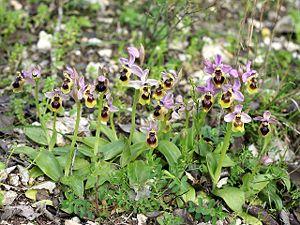
L’Ophrys guêpe ou Ophrys tenthrède est une orchidée terrestre d'aire méditerranéenne occidentale, appartenant au genre Ophrys et au groupe Ophrys tenthredinifera.